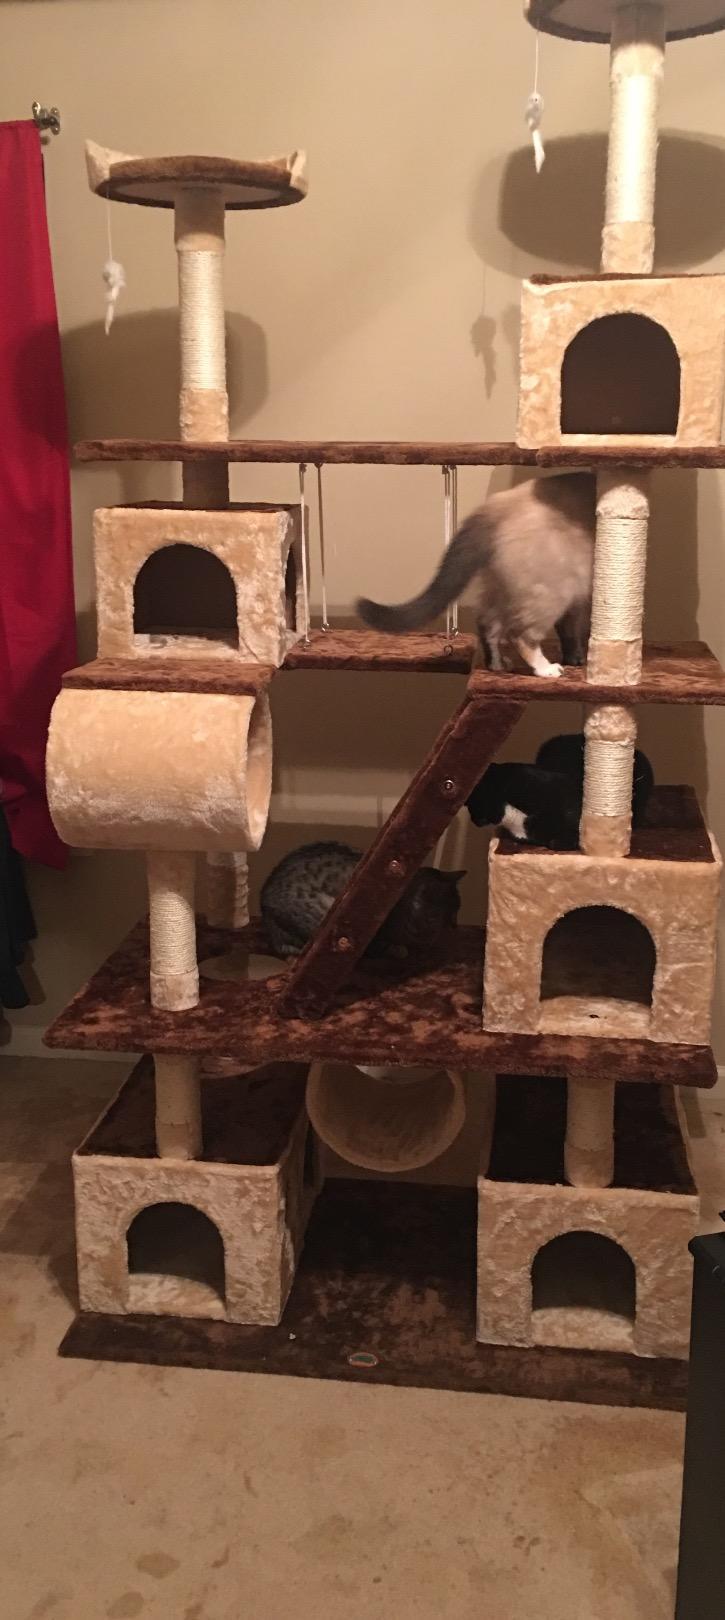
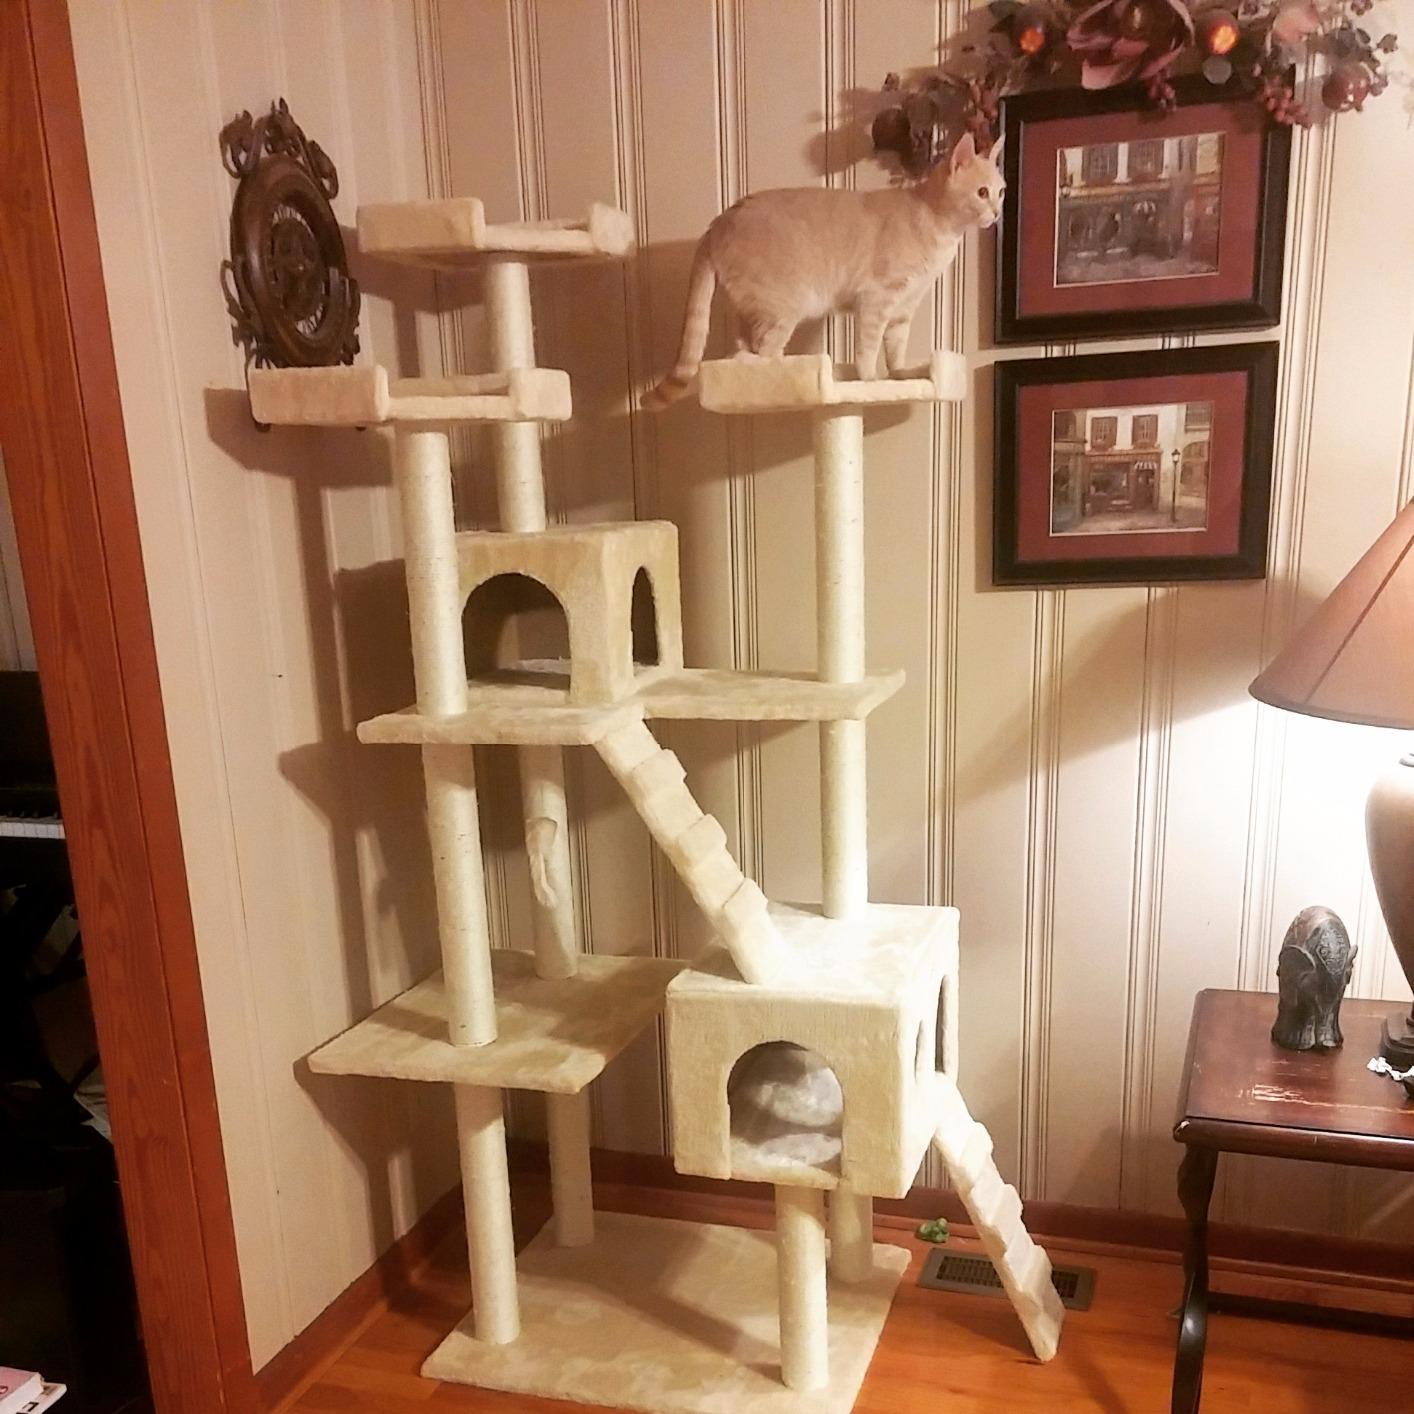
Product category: items_cat tree
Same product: no